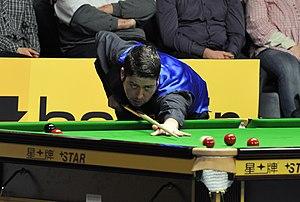
Matthew Stevens est un joueur de snooker gallois, né le 11 septembre 1977 à Carmarthen.